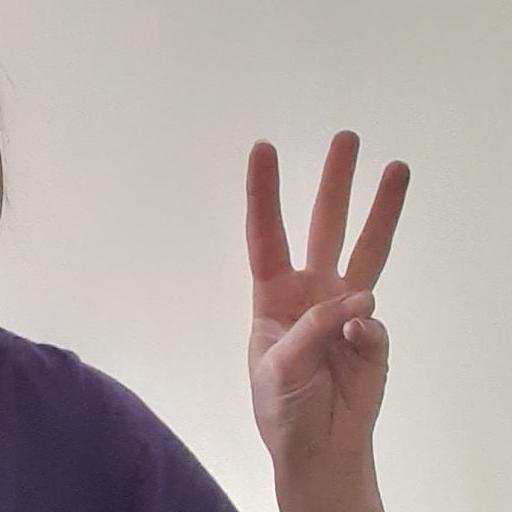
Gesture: three